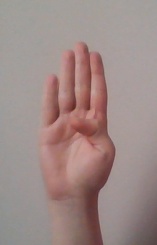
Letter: kaaf